Royal Flemish Academy of Belgium for Science and the Arts

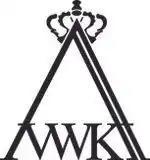
"KVAB"

The Royal Flemish Academy of Belgium for Science and the Arts (abbr. KVAB) is an independent learned society of science and arts of the Flemish Community in Belgium. It is one of Belgium's numerous academies and traces its origin to 1772 when the Imperial and Royal Academy of Brussels was founded by empress Maria Theresia.